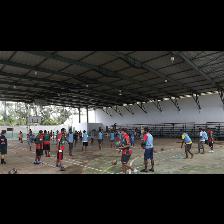
Label: Human